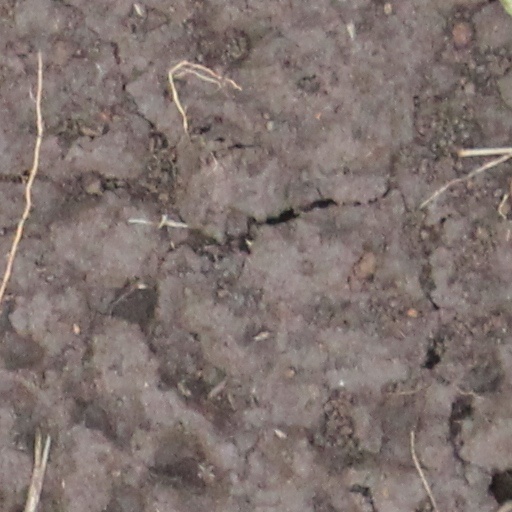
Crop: wheat